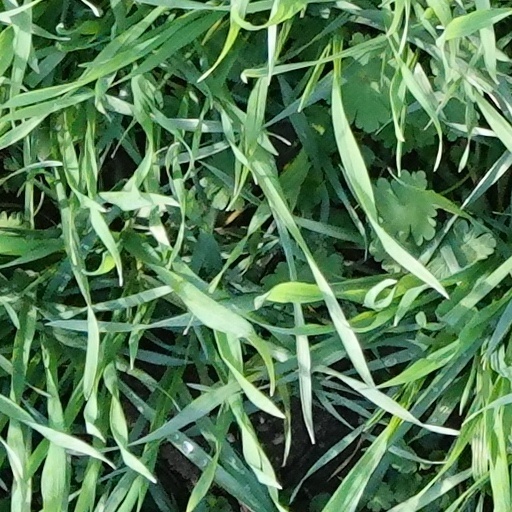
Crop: wheat